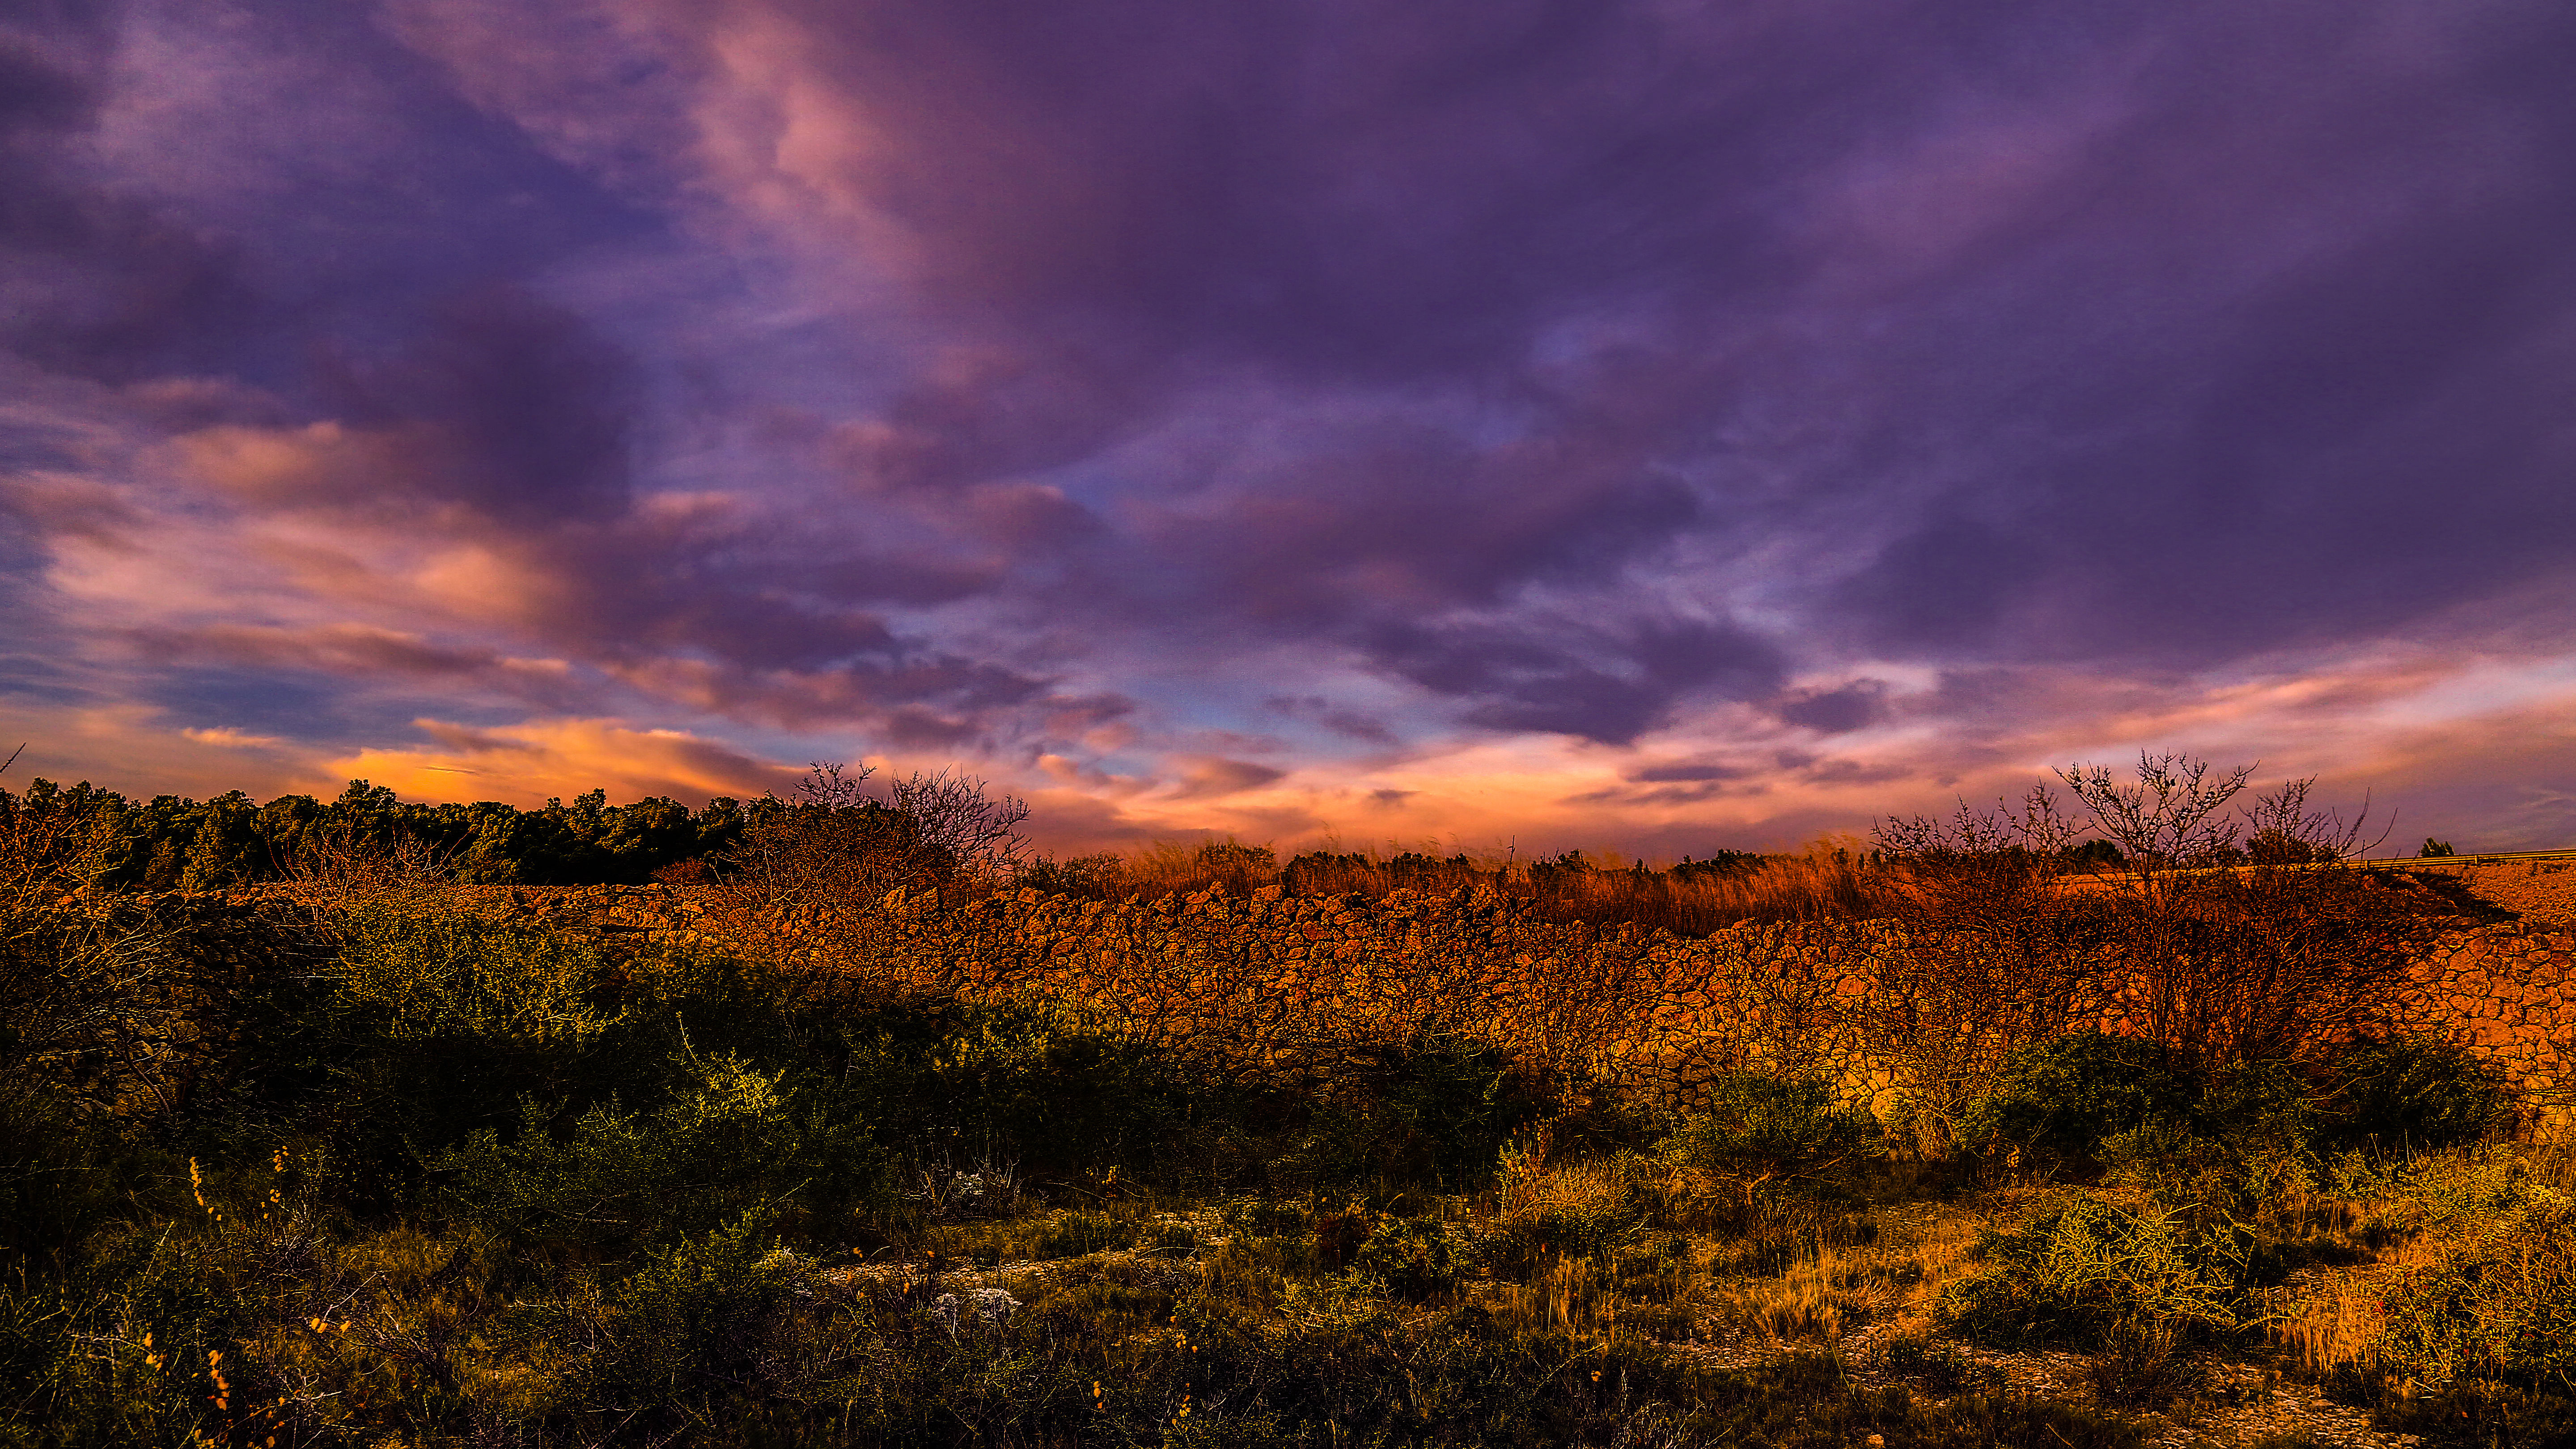
landscape, tree, nature, forest, horizon, wilderness, mountain, cloud, sky, sunrise, sunset, field, prairie, morning, leaf, hill, dawn, dusk, evening, autumn, plain, cool image, i, atmospheric phenomenon